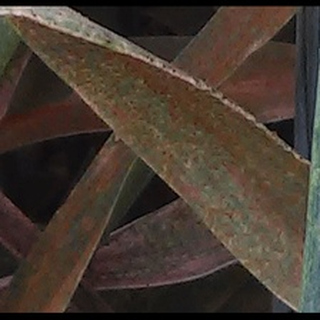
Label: wheat_brown_rust